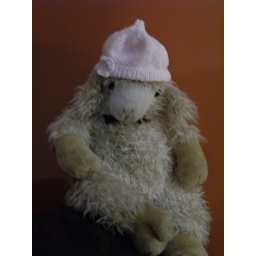
Donated baby hat knitted in seed stitch with crocheted flower